Pondicherry

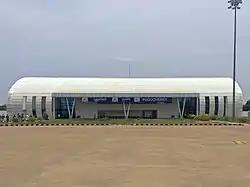
Pondicherry Airport

There are two proposals by the Puducherry government, firstly to merge Pondicherry and Oulgaret municipalities and upgrade the Pondicherry municipality into a '"municipal corporation", and secondly to upgrade Villianur and Ariyankuppam commune panchayats into municipalities, which would increase the Pondicherry region's urban area around of the total .